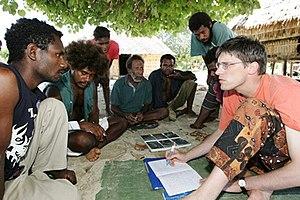
Yu Savé Lapérus? «
À la suite de la disparition du navigateur français Jean-François de La Pérouse en 1788 dans le Pacifique sud, plusieurs expéditions ont été menées en vue de retrouver les traces de ses navires.